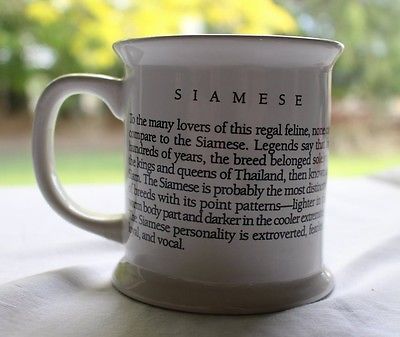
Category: mug